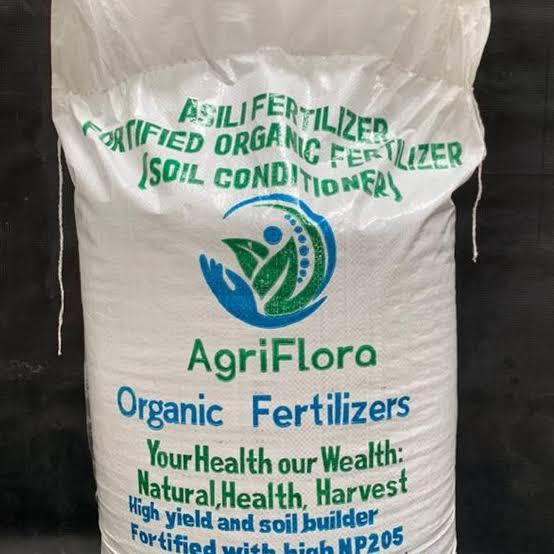
Mfuko ambao una ukubwa wa kilo hamsini, ndani yake imehifadhiwa mbolea ambayo wakulima huitumia kustawishia mazao yao na hatimaye kujipatia faida maradufu, wakati wa mavuno.